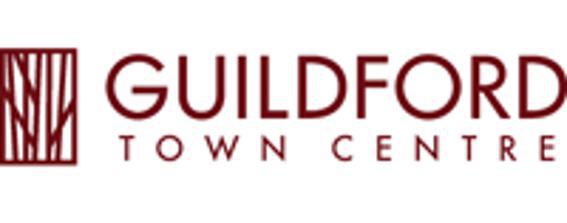
Building: Guildford Town Centre
Country: Canada
Year built: 1966
Shopping mall Guildford Town Centre Guildford Town Centre from the south Coordinates 49°11′24″N 122°48′13″W / 49.189994°N 122.803671°W / 49.189994; -122.803671 Address 10355 152 Street Surrey, British Columbia , Canada Opening date November 8, 1966 Management Ivanhoé Cambridge Owner Ivanhoé Cambridge (50%) JLL (50%) No. of stores and services 250+ No. of anchor tenants 8 Total retail floor area 111,816.6 m 2 (1,203,584 sq ft) No. of floors 3 Parking Yes Public transit access Guildford Exchange R1 King George Blvd Website www .guildfordtowncentre .com Guildford Town Centre is a shopping mall located in Surrey , British Columbia, Canada. It opened on November 8, 1966, and is owned by Ivanhoé Cambridge , a Quebec-based real estate company. It is the largest mall in the Lower Mainland south of the Fraser River as well as the third-largest in British Columbia, after Metropolis at Metrotown in Burnaby and Park Royal Shopping Centre in West Vancouver. The shopping centre has over 250 stores, services, and restaurants with a gross leasable area of 111,816.6 square metres (1,203,584 sq ft) and its anchors include Hudson's Bay , Walmart , Life InStyle Furniture (Former Level 2 of Sears ), Urban Behavior / Thriftys by Bluenotes (former level 1 of Sears), London Drugs , Old Navy , Uniqlo , and Sport Chek . For its 50th anniversary in 2016, it attempted to set the Guinness World Record for the world's largest carrot cake. Redevelopment A three-phase redevelopment project began in June 2010. The first phase, completed on October 28, 2011, included a brand new Walmart Supercentre and two-level parkade. The second and third phases resulted in the complete refurbishment of the centre's interior and the construction of a 19,000-square-metre (200,000 sq ft) expansion on the south side of the existing building to accommodate a 1,034-seat food court and 75 new stores. The expansion opened on August 28, 2013, while the rest of the project was completed in the fourth quarter of 2014. Movie theatre There is a 12-screen movie theatre operated by Landmark Cinemas . On October 29, 2013, Empire Theatres closed the theatre; it was re-opened on October 31, 2013, by Landmark Cinemas. It was run by Famous Players from its opening in 1986 as a four-screen cinema. Major renovations took place throughout 1998, until it opened in November of that year under the SilverCity brand. Famous Players operated this theatre until September 30, 2005, when Cineplex Entertainment was required to sell this theatre. Transportation See also: Guildford Exchange Guildford Town Centre is served by 12 bus routes from all over the city as the Guildford Exchange transit centre is located under a section of the mall that is structurally built over the 104 Avenue thoroughfare. The formerly proposed Surrey LRT would have seen a light rail station terminating at Guildford Town Centre; however, the project was indefinitely suspended following a resolution passed by the Surrey City Council in 2018 which favoured a SkyTrain Expo Line extension further into Surrey. Gallery Guildford Town Centre prior to the re-development Interior decorations during Christmas Food court See also List of largest enclosed shopping malls in Canada References